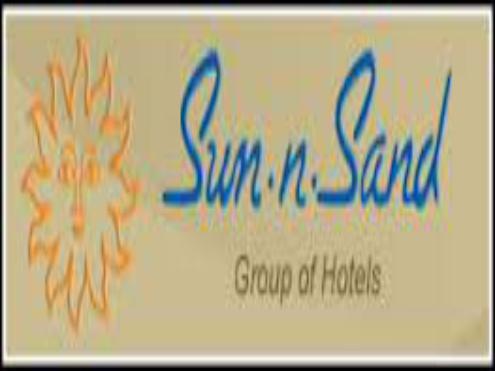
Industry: Leisure